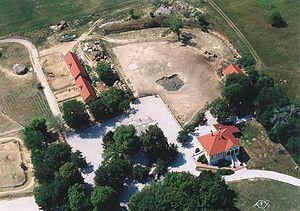
Balatonederics est un village et une commune du comitat de Veszprém en Hongrie.